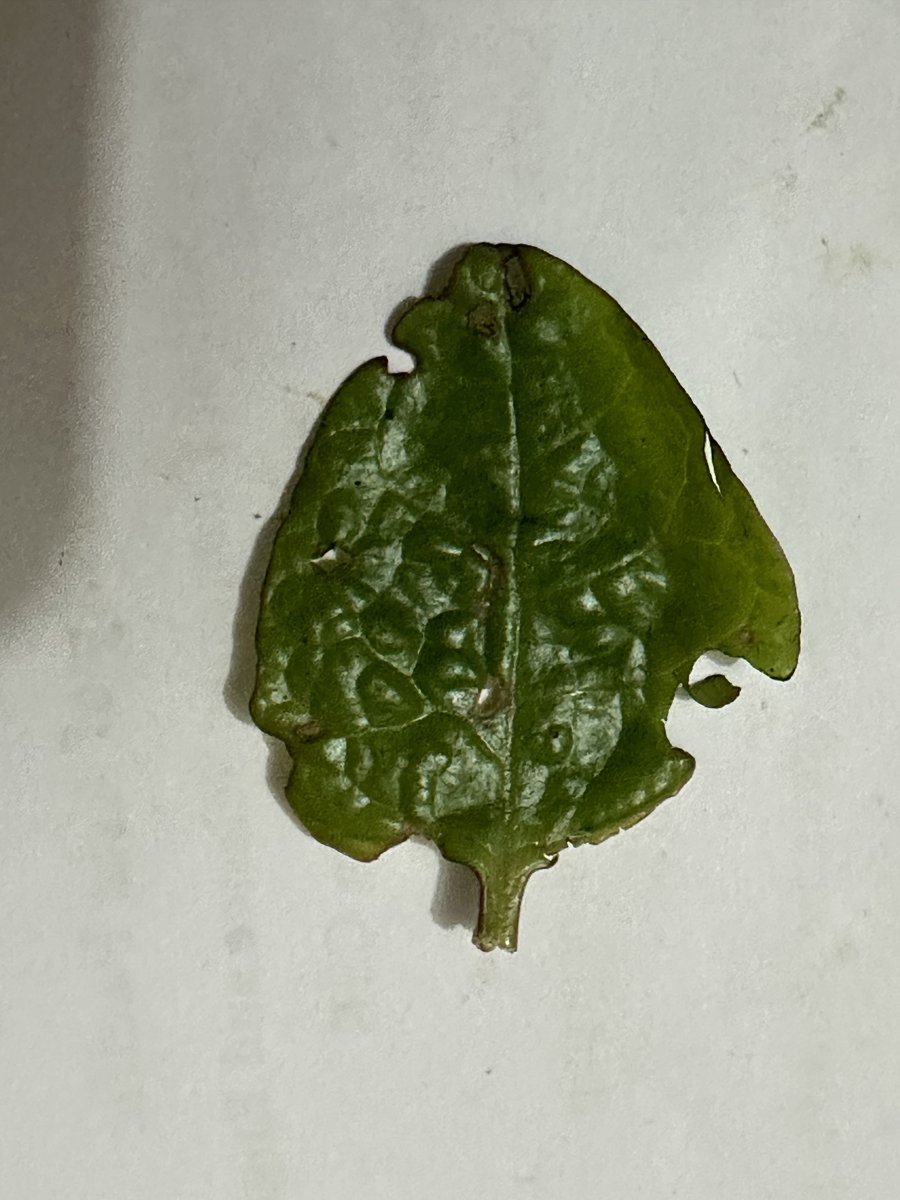
Label: Pest-Damage